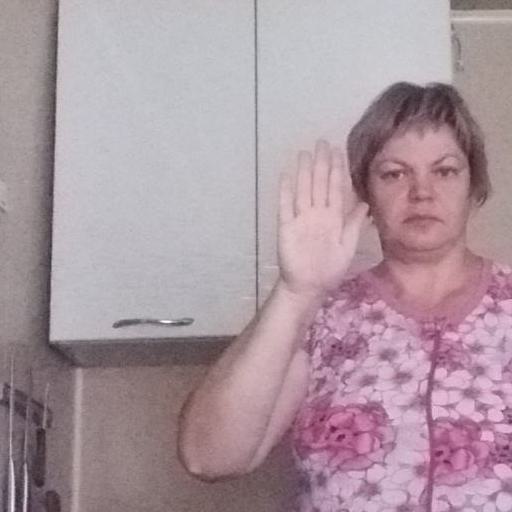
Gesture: stop